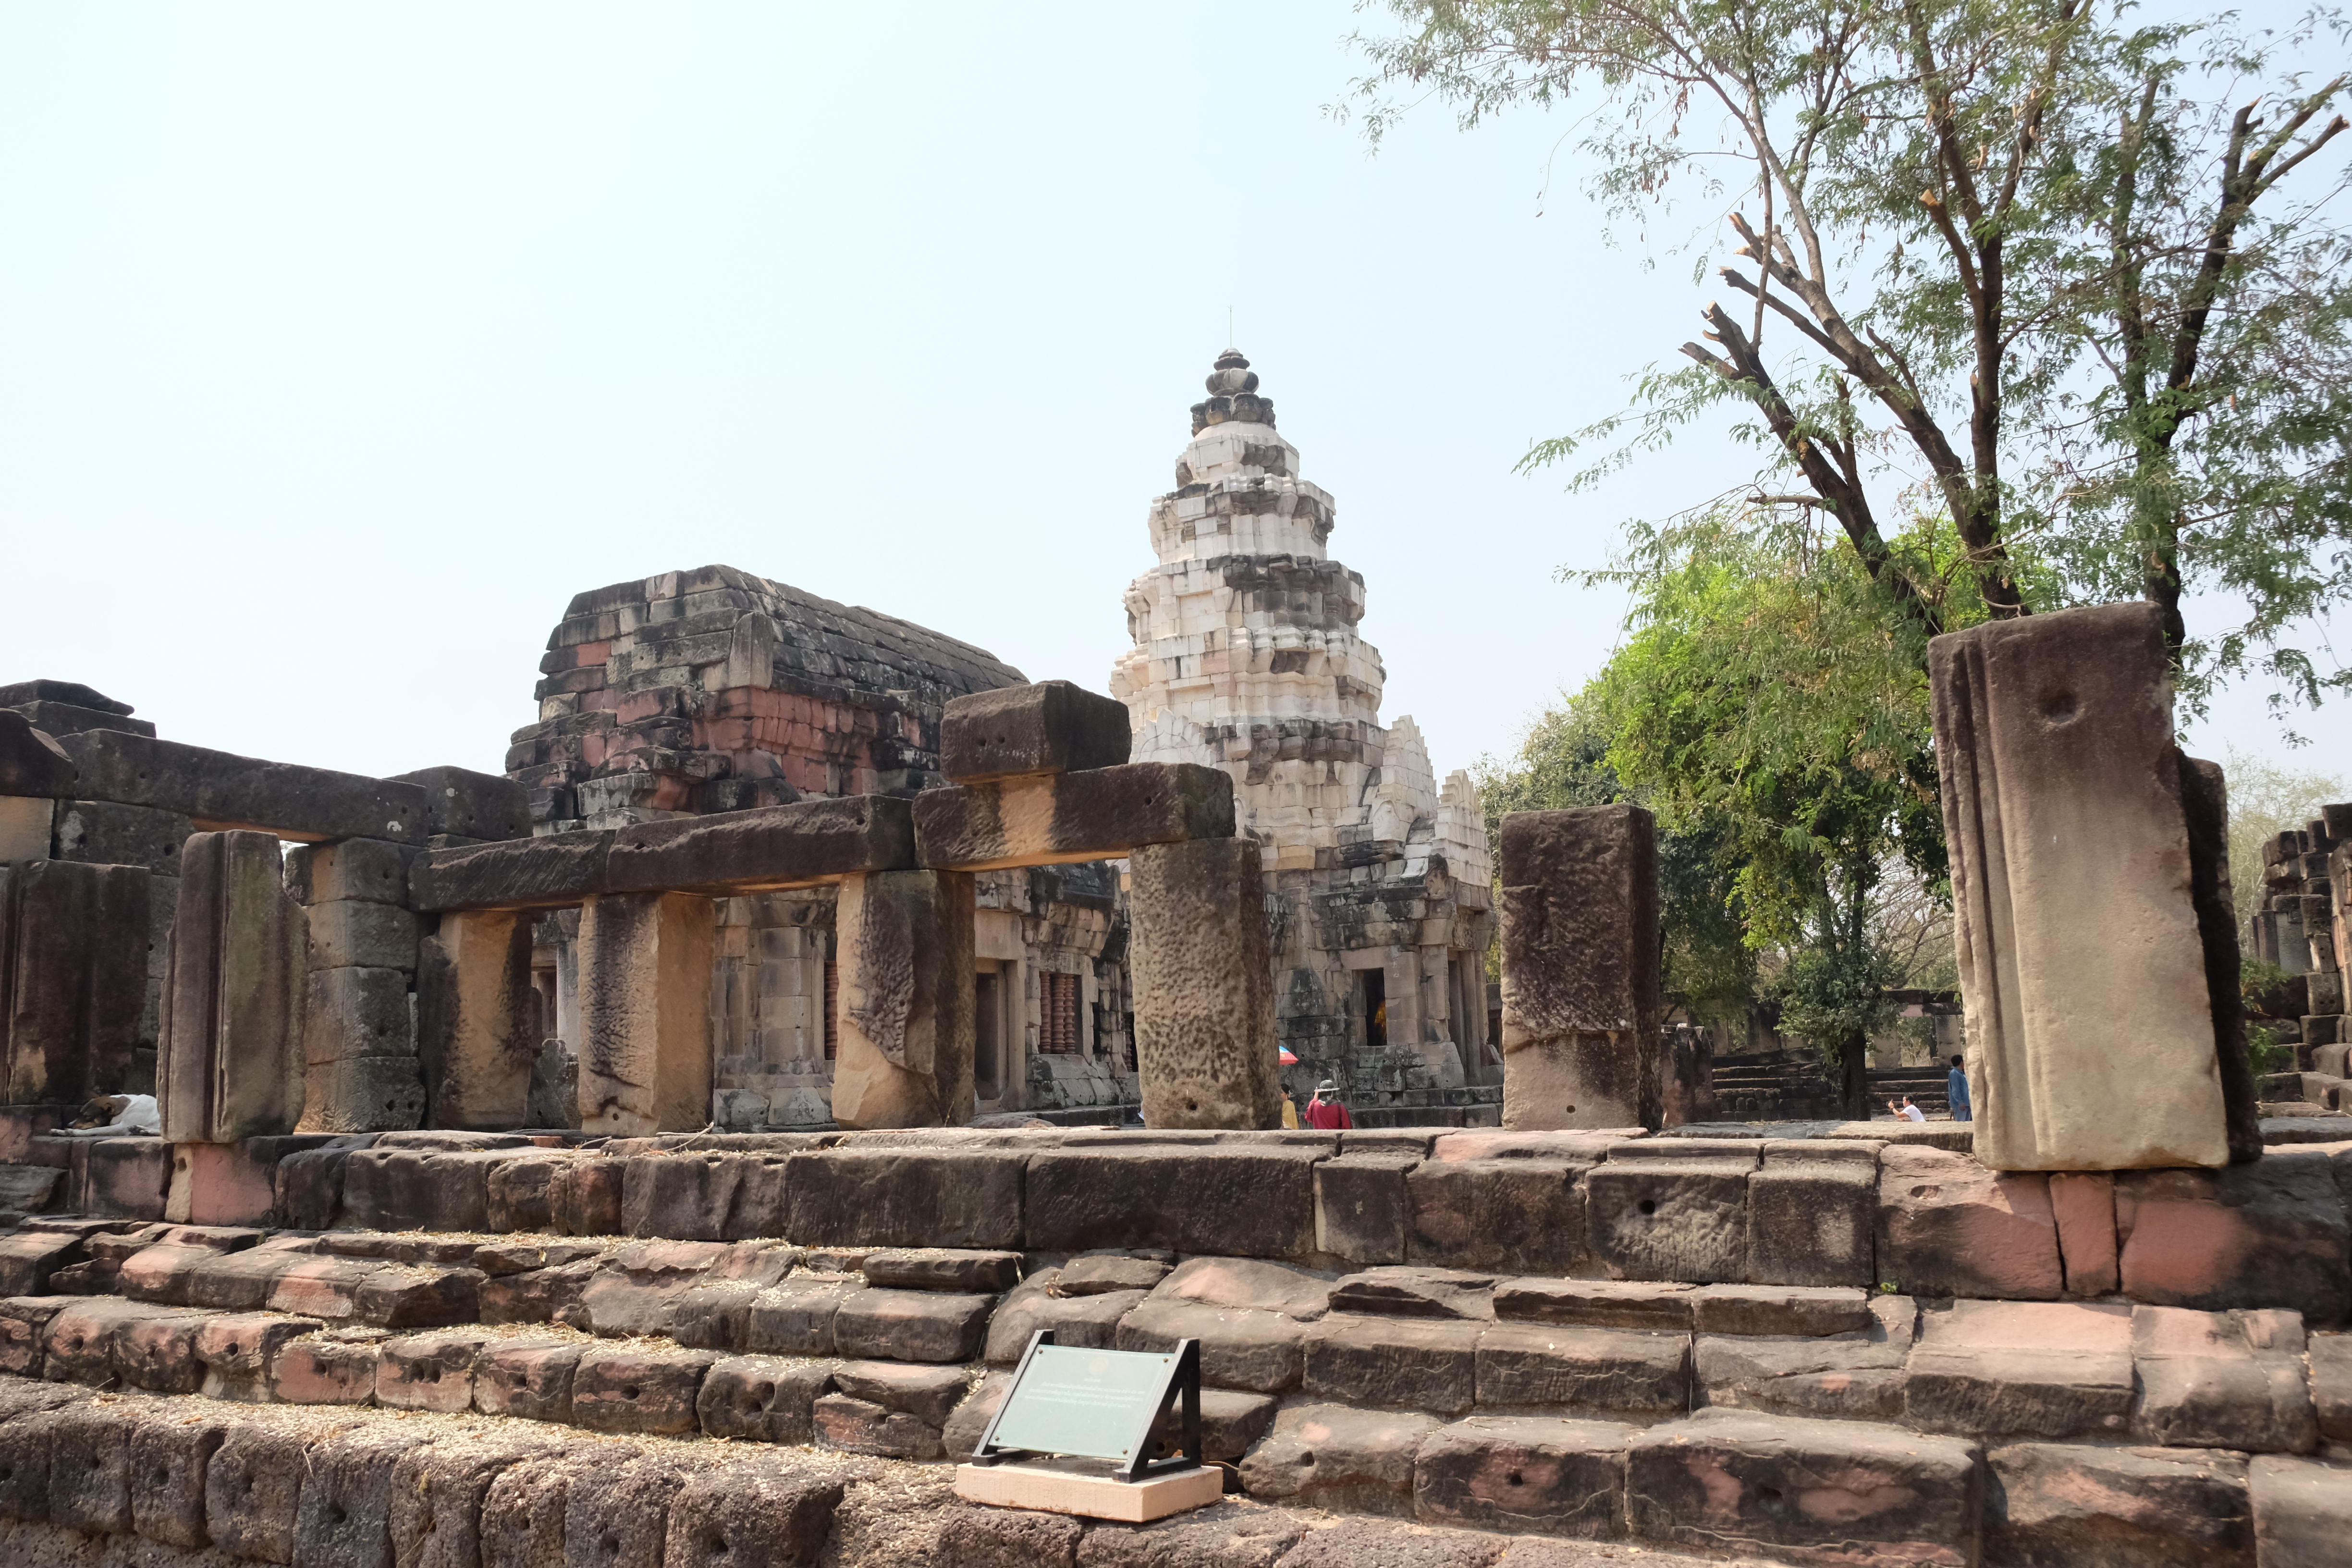
nature, historic site, temple, archaeological site, ancient history, ruins, place of worship, hindu temple, history, building